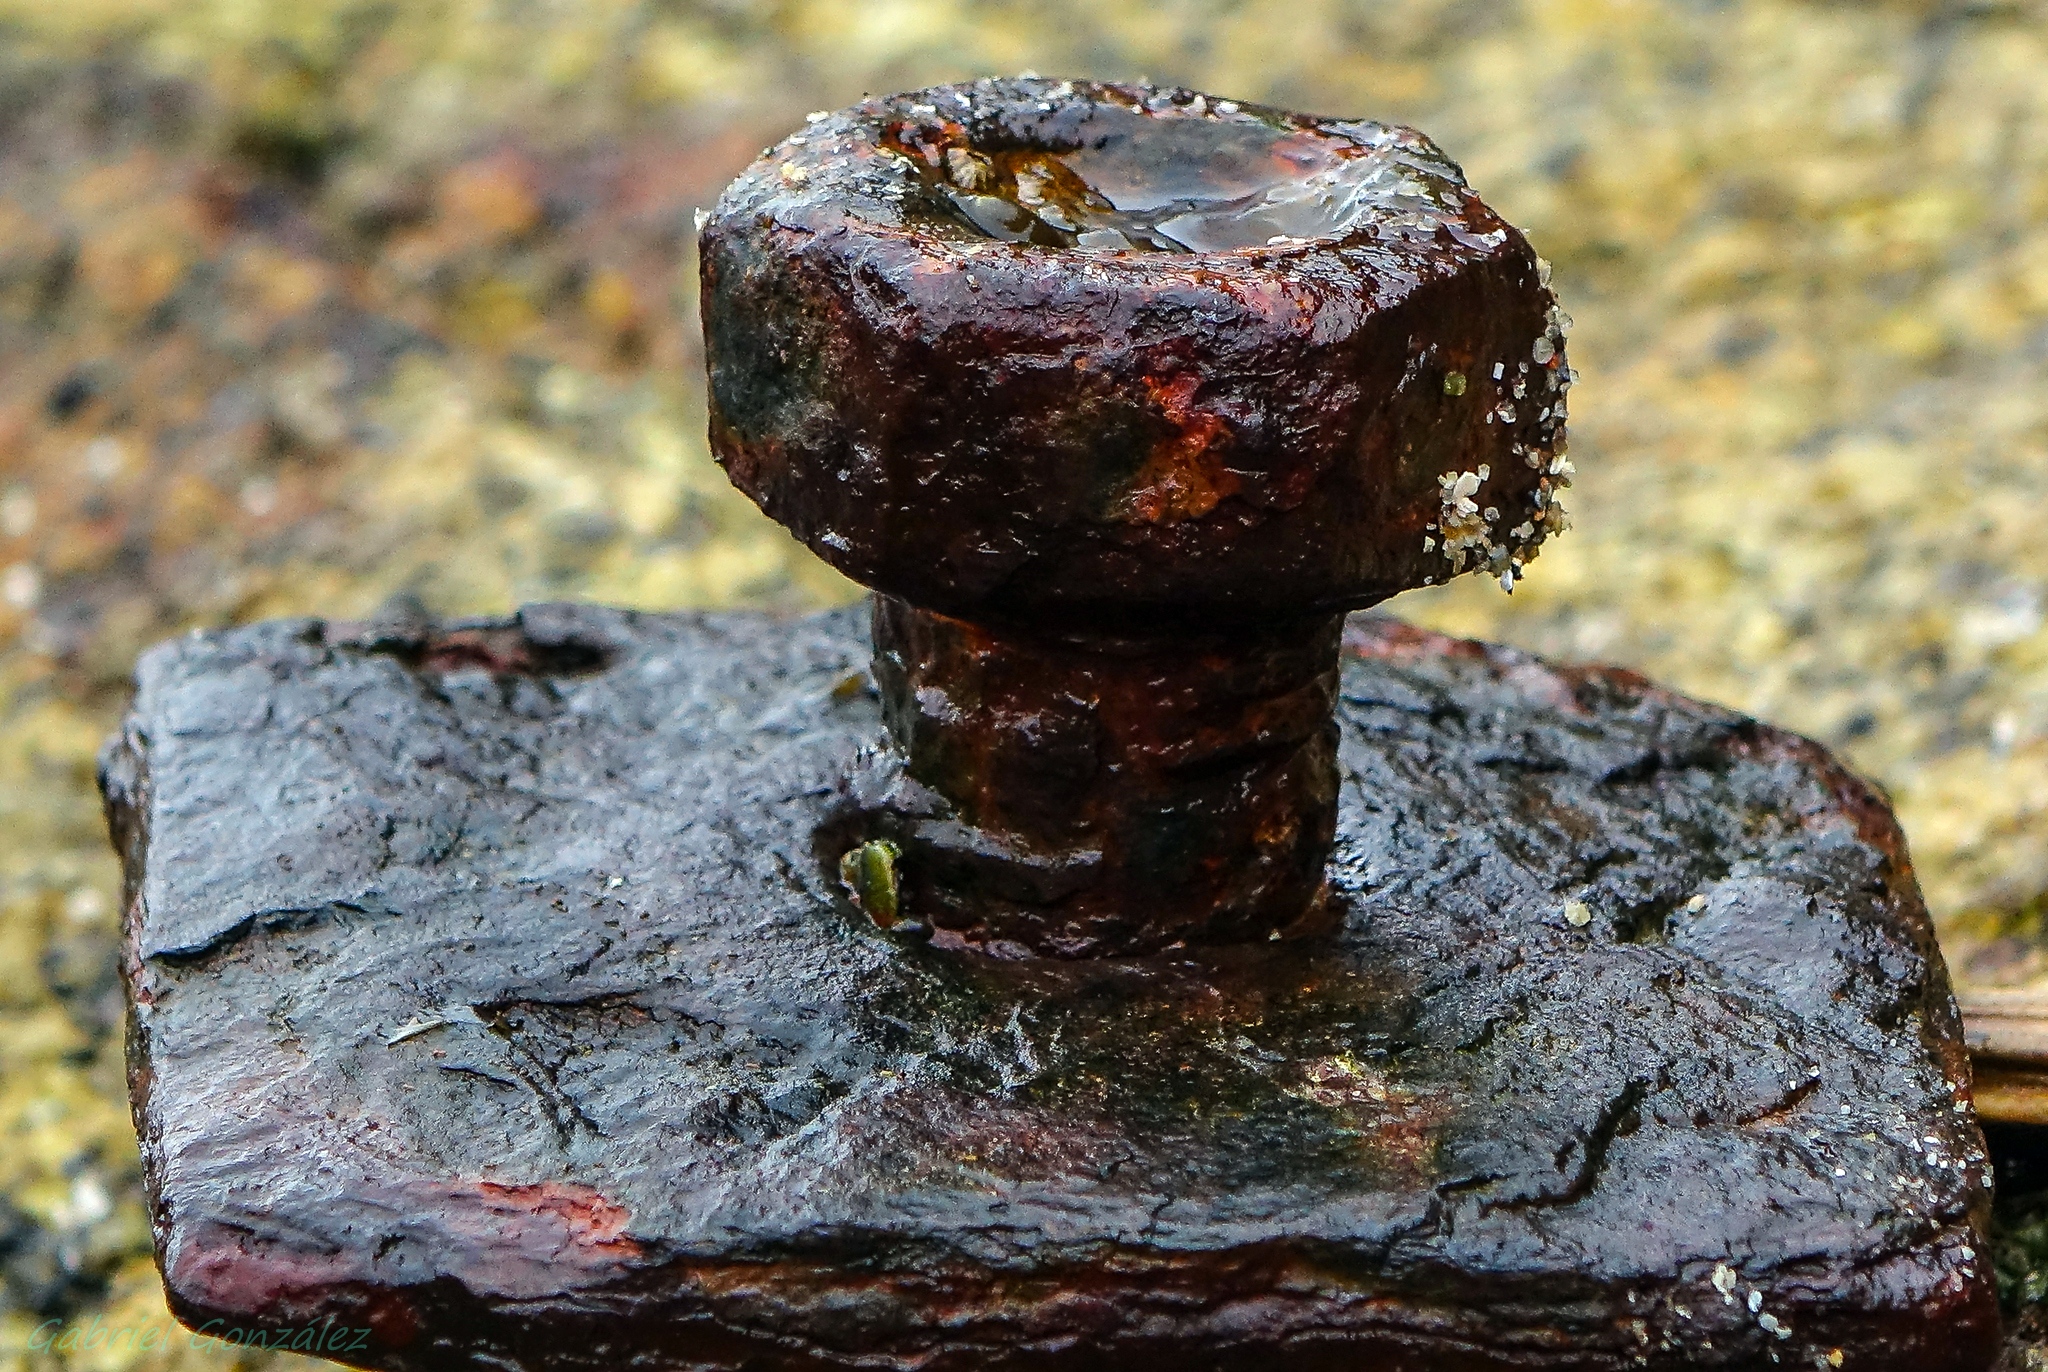
tree, rock, wood, trunk, macro, soil, material, geology, iron, carving, ggl1, gaby1, xovesphoto, varios, some, sonyrx10, rx10, gphoto, gabrielcorua, xelodegalicia, macro photography